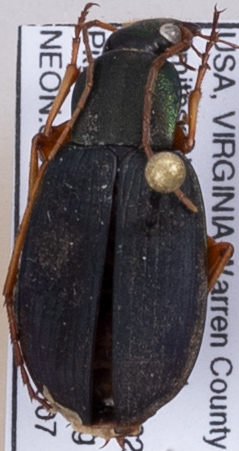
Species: Chlaenius aestivus
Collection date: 2018-06-07
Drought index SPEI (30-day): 2.09
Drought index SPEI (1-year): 0.24
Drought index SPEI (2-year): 0.8